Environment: real
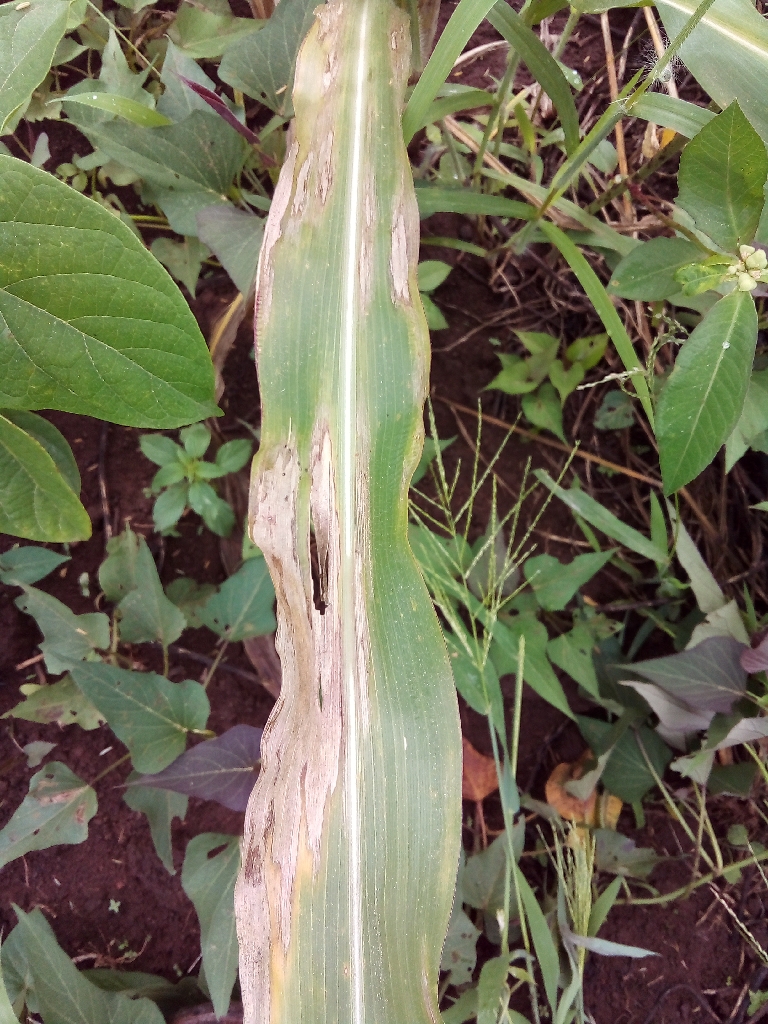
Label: northern_corn_leaf_blight